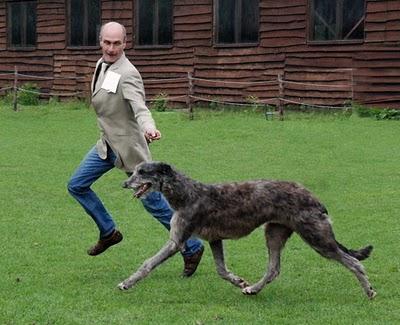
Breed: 224-n000056-Scottish_deerhound